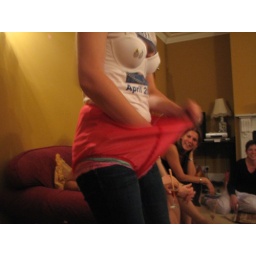
Marie in big red pants &amp;amp; pineapple bra